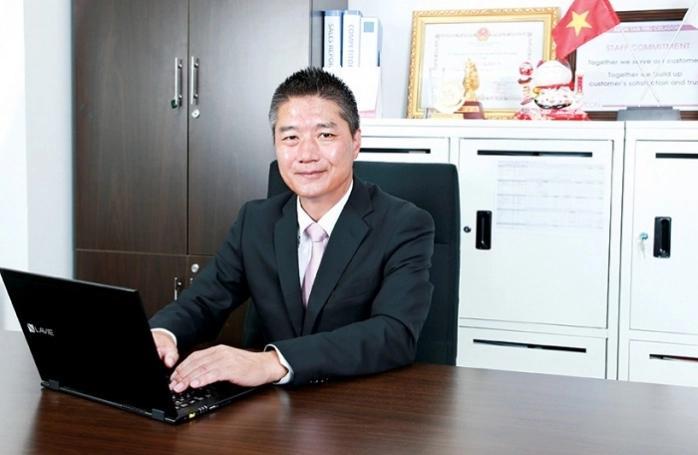
một người đàn ông đang ngồi bên một chiếc laptop